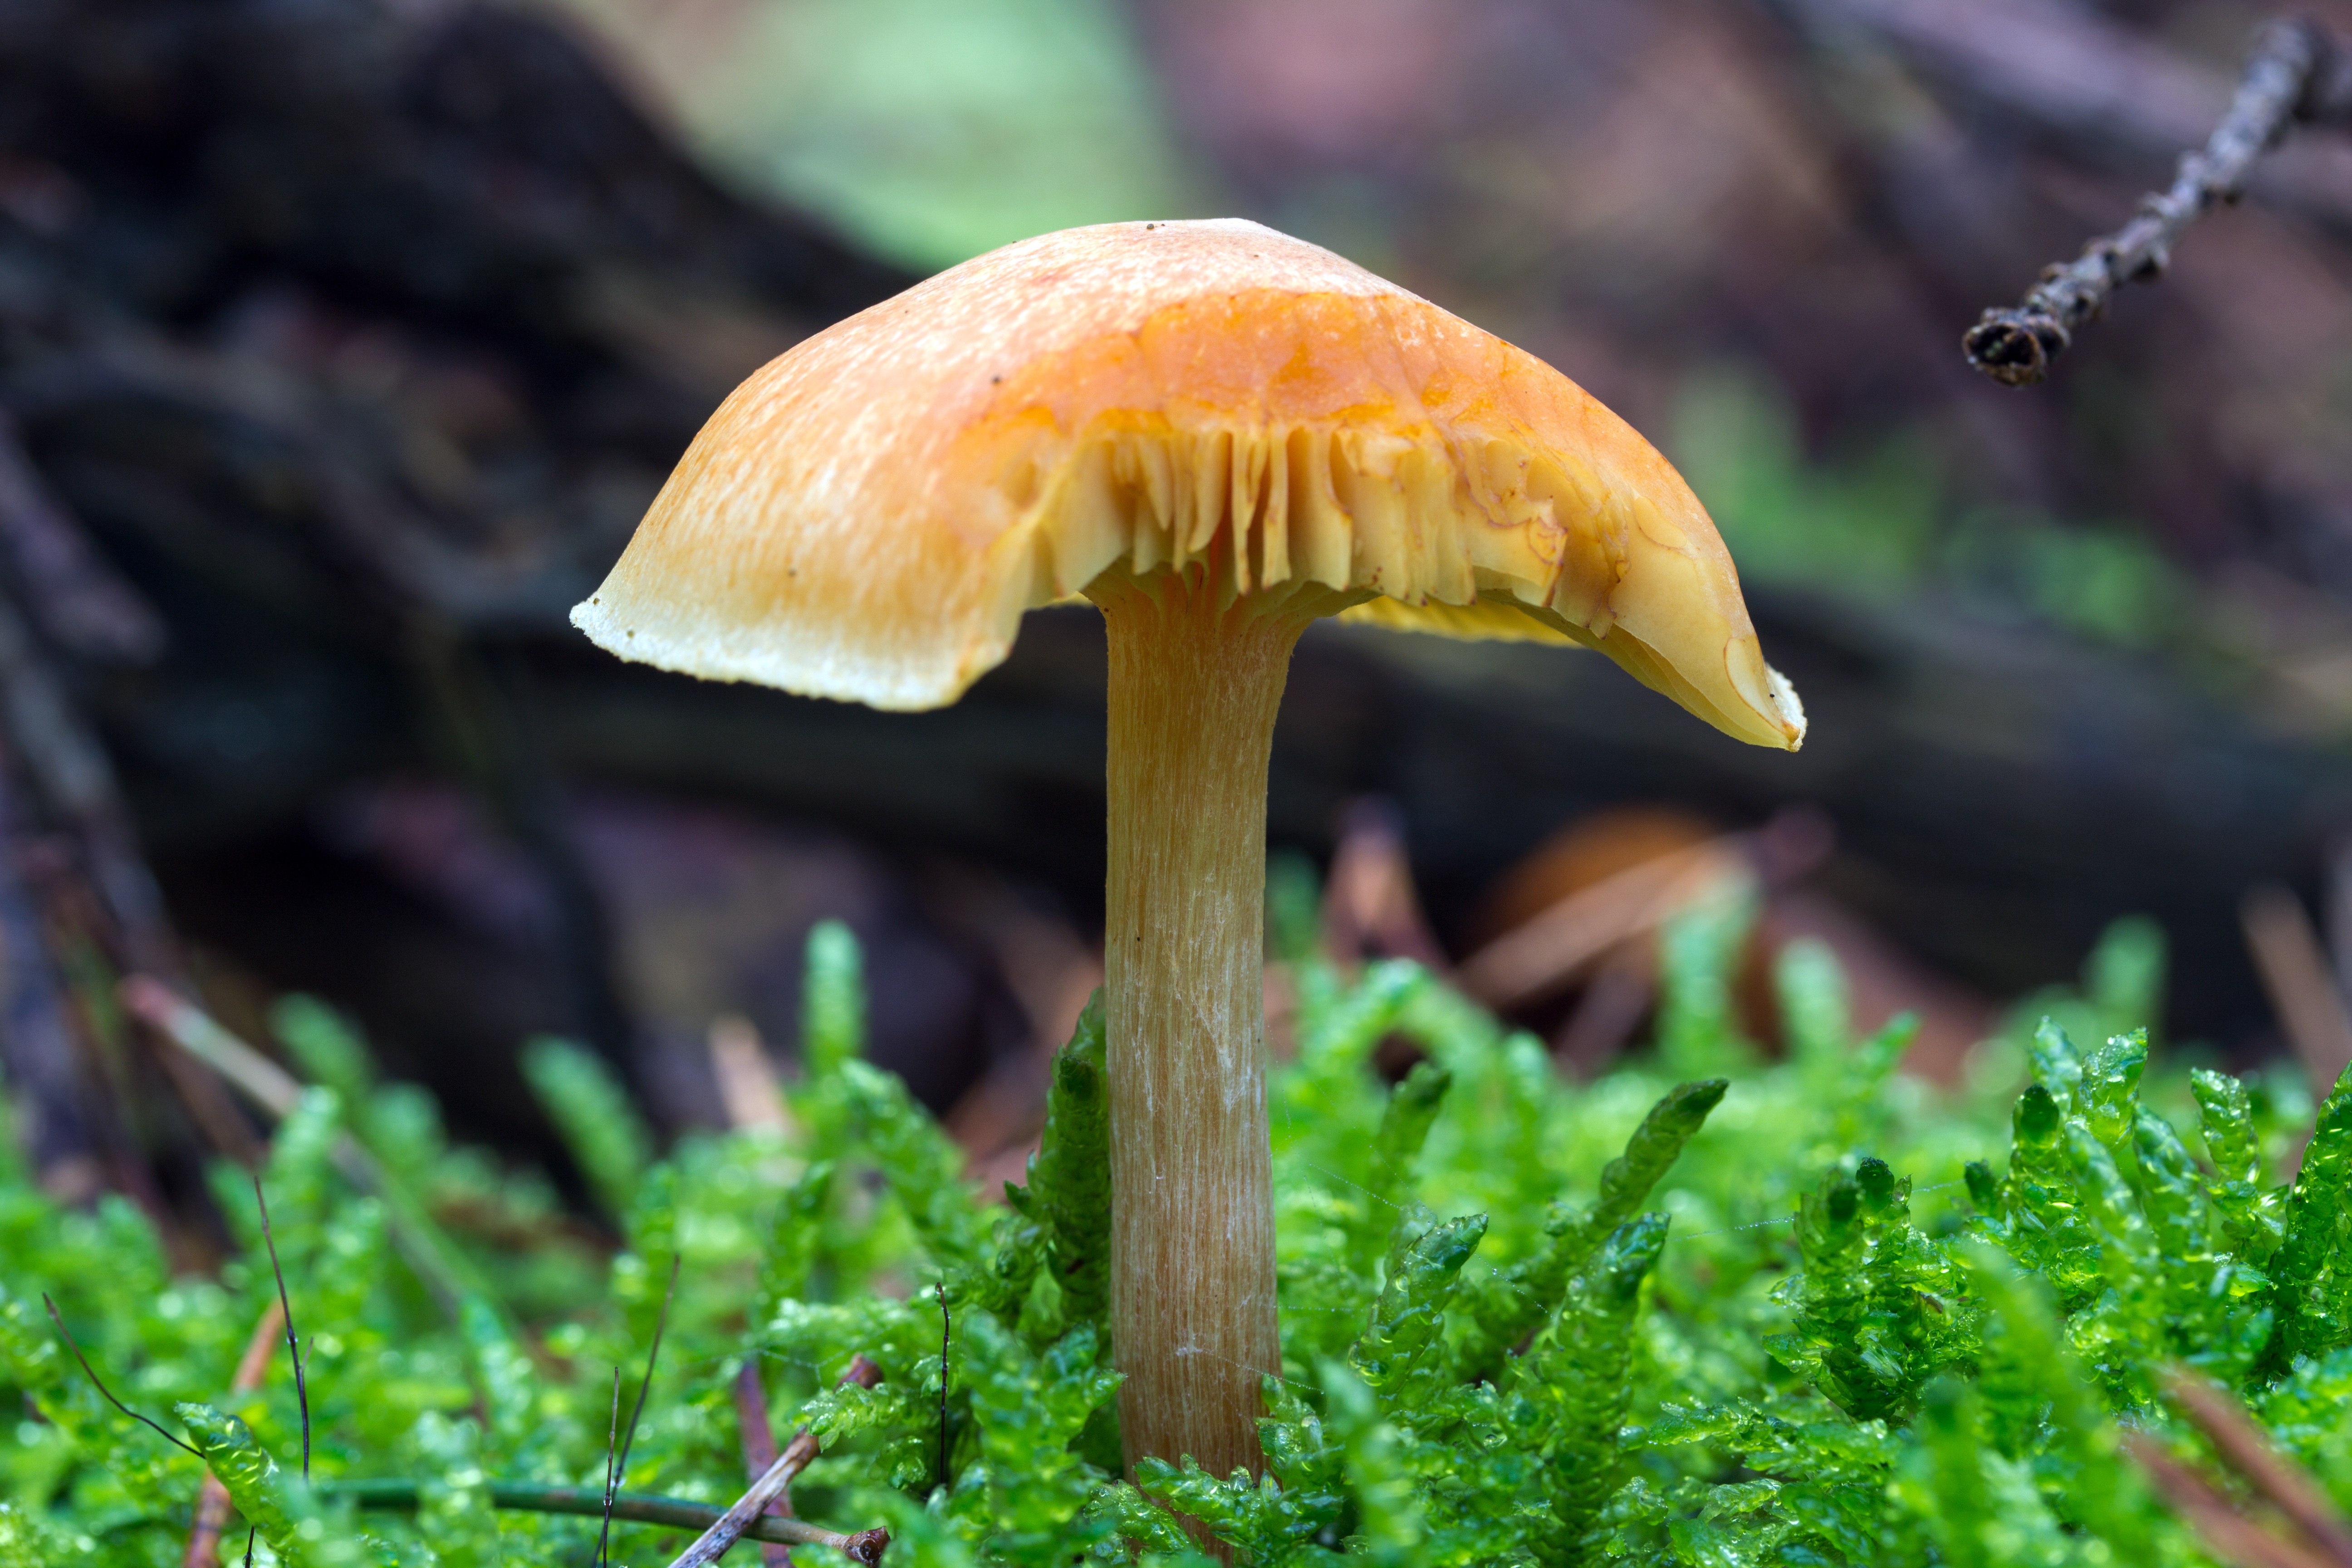
nature, forest, leaf, moss, autumn, botany, mushroom, flora, fauna, forest floor, fungus, mushrooms, woodland, agaric, bolete, macro photography, edible mushroom, boxer shorts, plant stem, medicinal mushroom, agaricaceae, penny bun